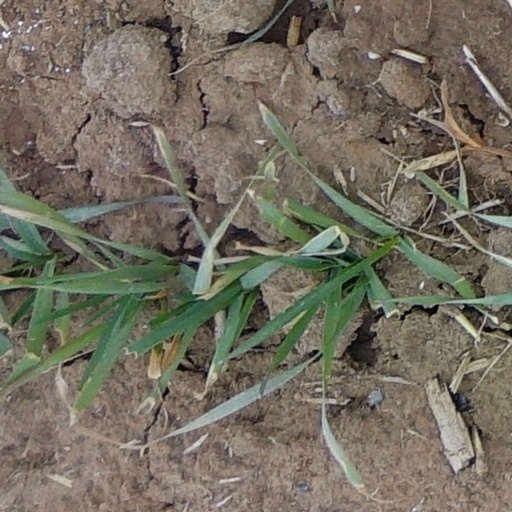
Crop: wheat